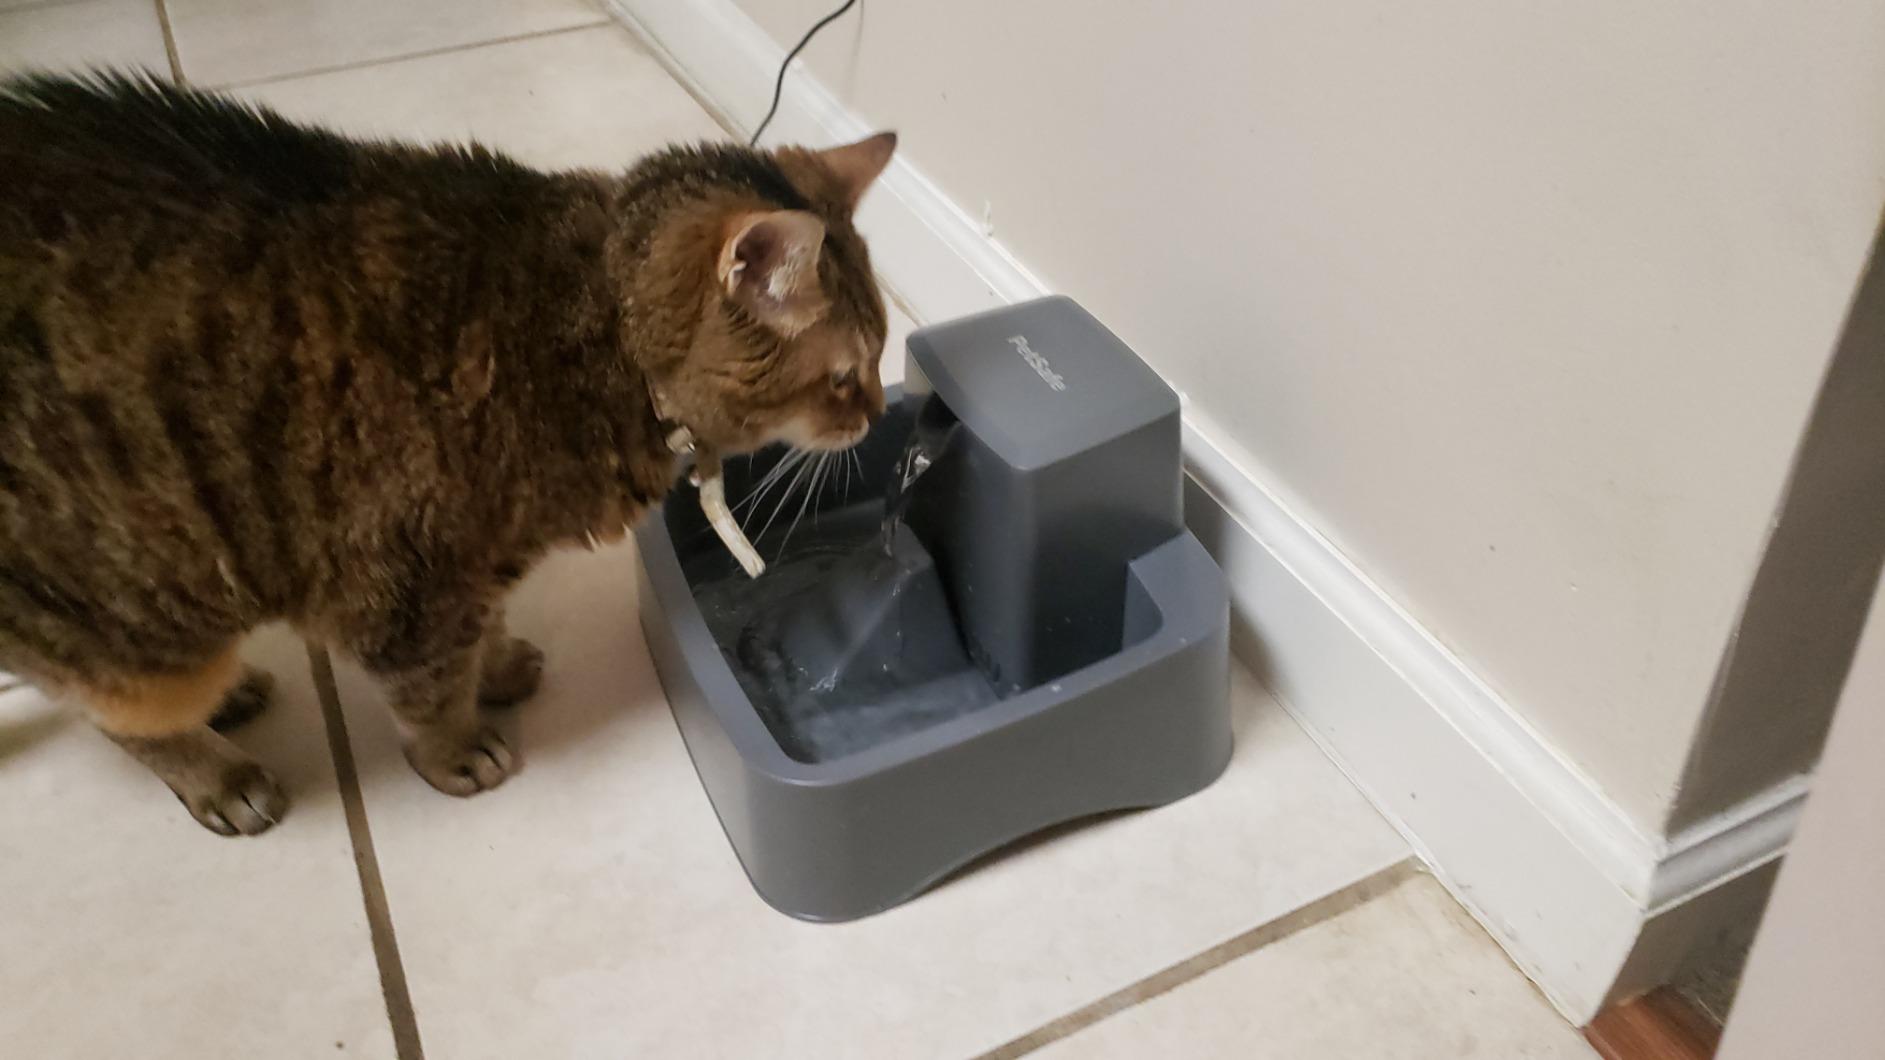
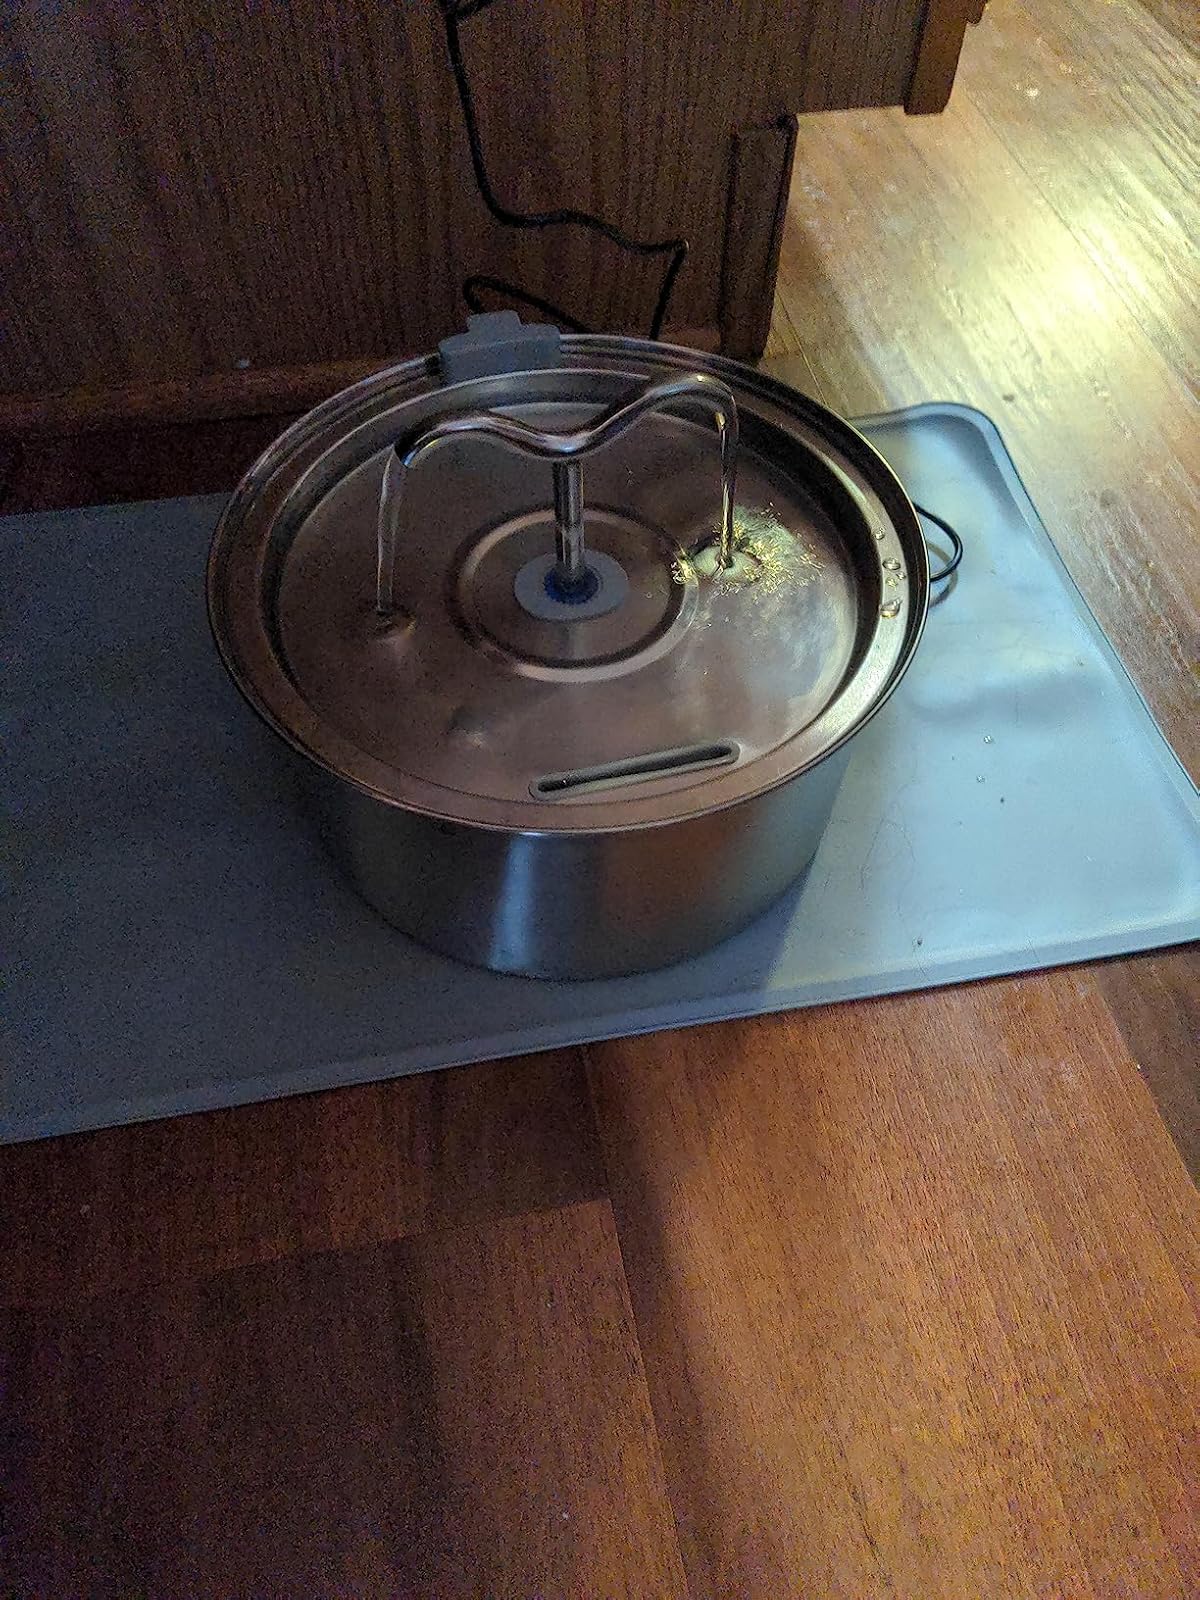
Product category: items_bowl
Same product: no